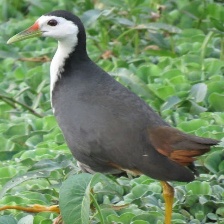
Species: WHITE BREASTED WATERHEN
Scientific name: AMAURORNIS PHOENICURUS
ImageNet parent category: european_gallinule